HP 3000

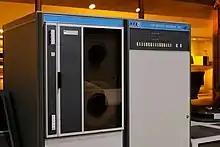
HP 3000 Series III

The HP 3000 series is a family of 16-bit and 32-bit minicomputers from Hewlett-Packard. It was designed to be the first minicomputer with full support for time-sharing in the hardware and the operating system, features that had mostly been limited to mainframes, or retrofitted to existing systems like Digital's PDP-11, on which Unix was implemented. First introduced in 1972, the last models reached end-of-life in 2010, making it among the longest-lived machines of its generation.